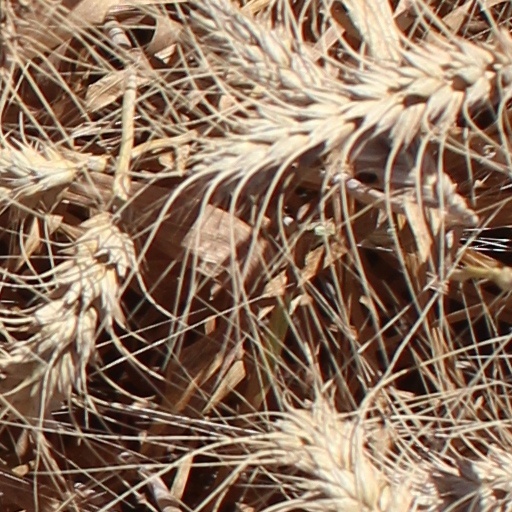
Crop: wheat